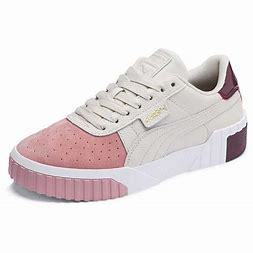
Brand: Puma
Model: Cali